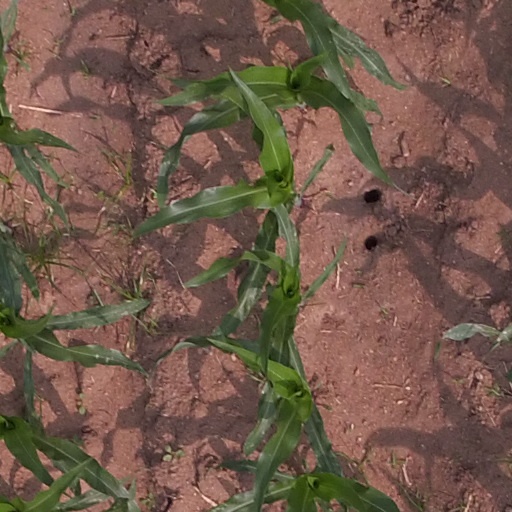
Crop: maize; corn